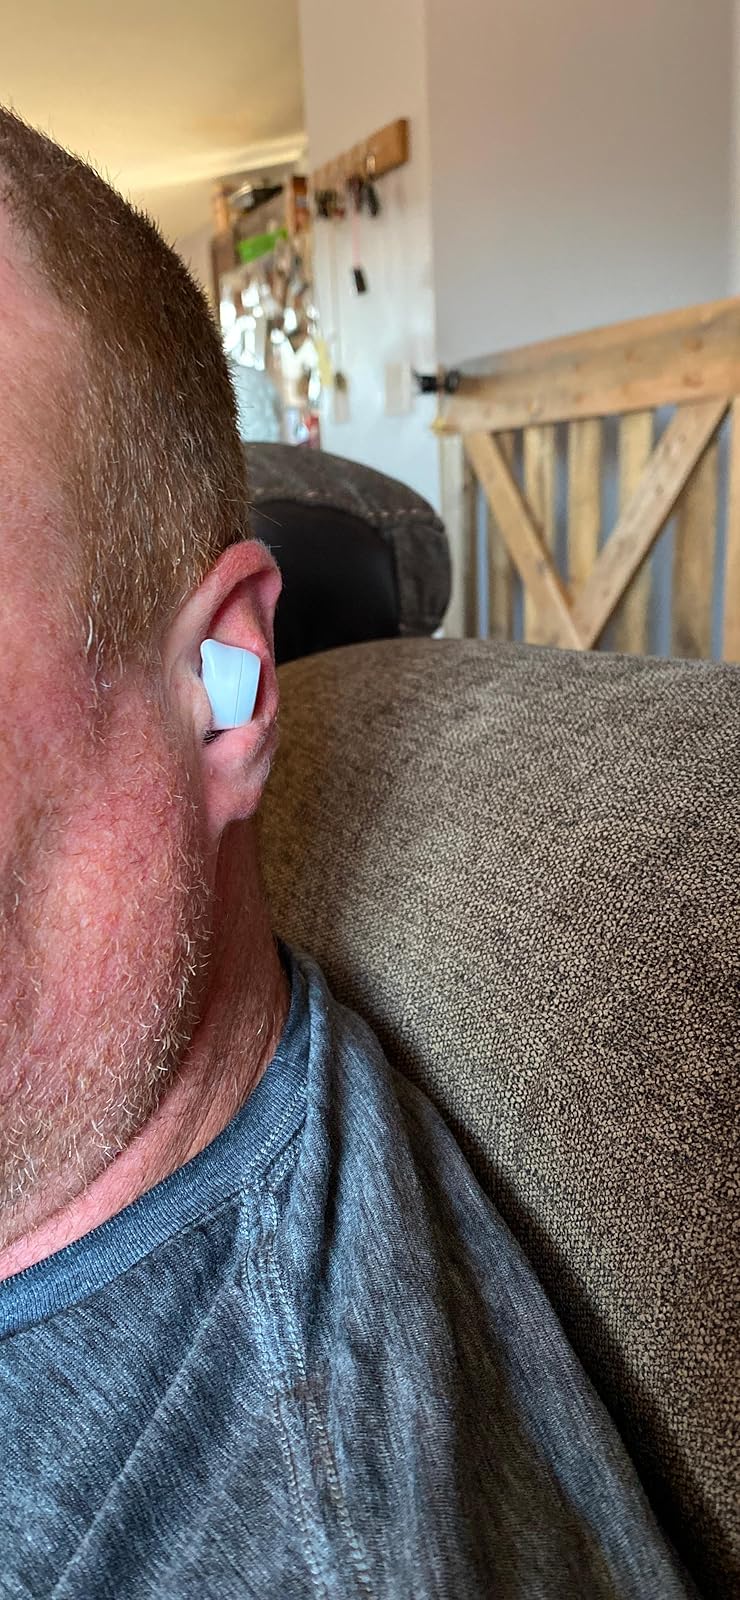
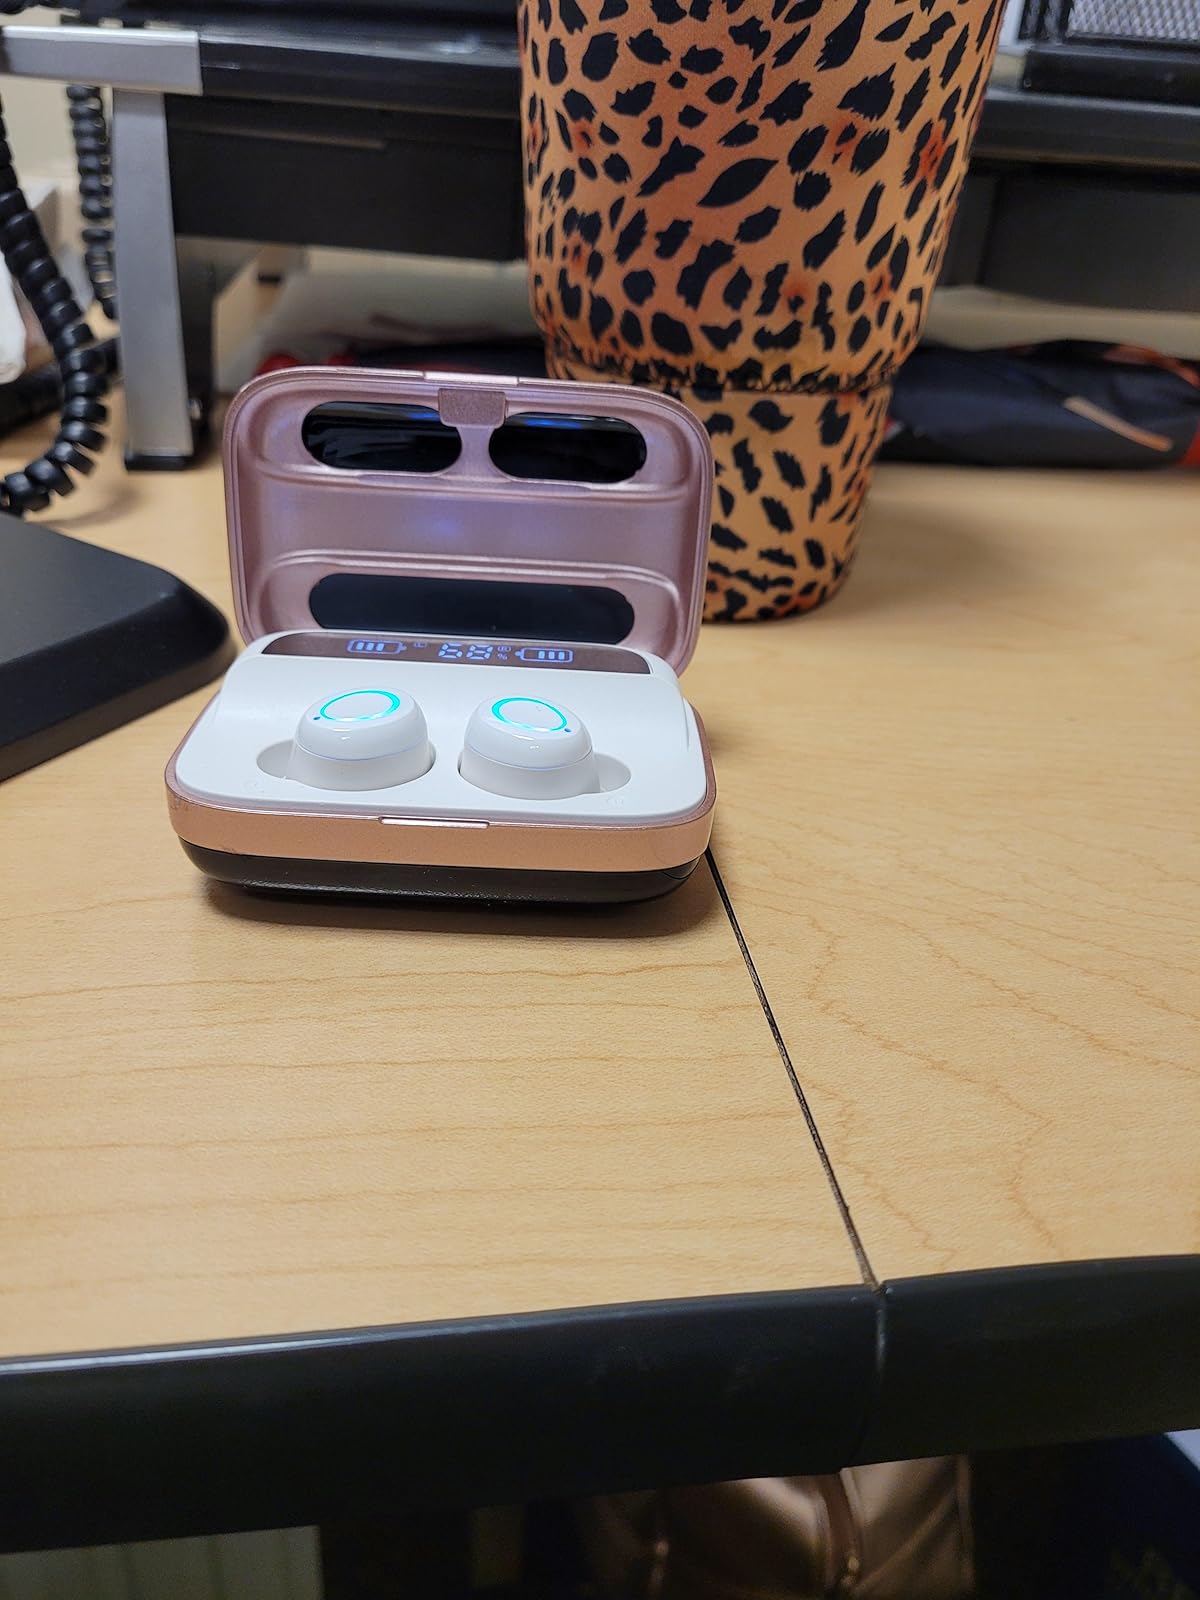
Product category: earbuds
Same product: yes